History of congestion pricing in New York City

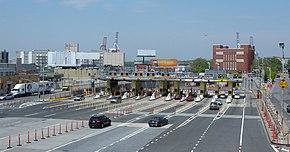
A toll booth for the Brooklyn–Battery Tunnel, which would have been one of the entrances into the congestion pricing zone. Drivers going into the congestion zone would have paid the difference between the tunnel toll and the congestion zone toll.

The proposed congestion pricing zone was defined as the island of Manhattan, bordered by the East and Hudson Rivers south of 61st Street. The northern border of the congestion zone was originally slated to be 86th Street, but this changed after the commission's recommendation released on January 10, 2008. Exempted roadways within the zone include the FDR Drive, New York Route 9A (West Side Highway and Henry Hudson Parkway included), the Battery Park Underpass, and the East River bridges (Queensboro Bridge, Williamsburg Bridge, Manhattan Bridge and Brooklyn Bridge) and their approaches. A free route from the East River bridges to the FDR Drive and from the Lincoln and Holland Tunnels to Route 9A would be designated. Drivers who use toll crossings to or from the zone (e.g. Brooklyn-Battery Tunnel and Queens-Midtown Tunnel) would be charged the difference between the toll and the congestion charge.